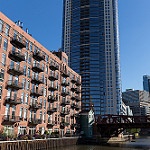
Label: buildings